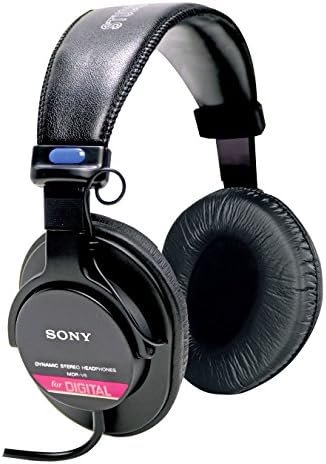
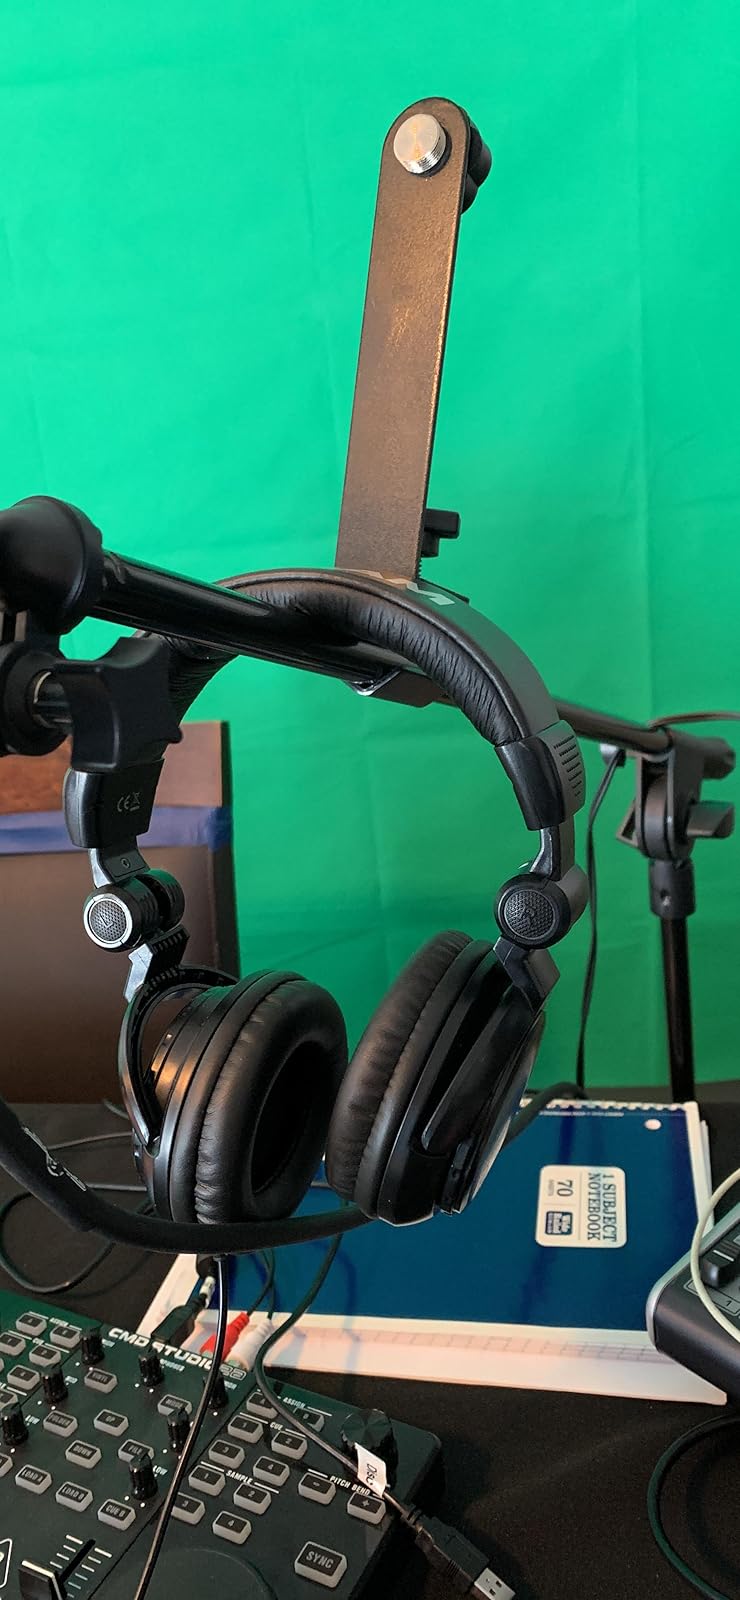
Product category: headphones
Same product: no